Alberto Sainz

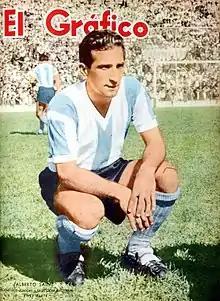

Sainz began his career in 1958 at Argentinos Juniors, where he played until 1961. In 1962 he moved to Club Atlético River Plate with whom he reached the final of the 1966 Copa Libertadores, where they lost to Uruguayan side C.A. Peñarol. He stayed at River Plate until 1967 and then moved to San Lorenzo from Mar de Plata in 1968 before retiring in 1969.